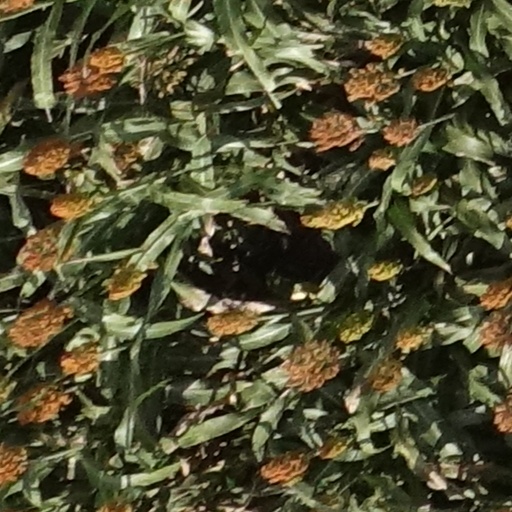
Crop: sorghum